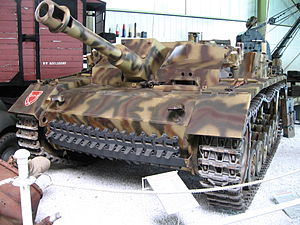
Sturmgeschütz III / Versioner
Sturmhaubitze 42 på Auto- und Technikmuseum Sinsheim, Tyskland.
Sturmgeschütz III var Tysklands mest producerede kampvogn under 2. Verdenskrig. Den blev bygget på chassiset fra den gennemprøvede Panzer III kampvogn. StuG III er dog mest kendt som værende en panserjager hvilket, kan ses på at den ikke har et drejeligt tårn som på en kampvogn.